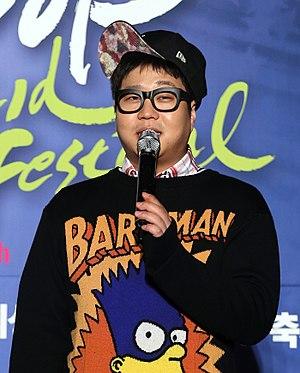
Lee Ho-yang, mieux connu par son nom de scène Shinsadong Tiger est un auteur-compositeur et producteur sud-coréen. Après avoir débuté en 2001 à l'âge de 18 ans, il a enchaîné les petits boulots afin de financer sa carrière musicale. Il est devenu une figure proéminente de l'industrie K-pop et est responsable d'un grand nombre de chansons populaires. En 2010, il a été nommé le "New Generation Producer" lors de la 18ᵉ cérémonie des Korean Culture Entertainment Awards, et il a été nommé comme l'une des figures les plus influentes de l'industrie musicale coréenne en 2011 par OSEN. Lee a récemment fondé son propre label, AB Entertainment, dans lequel il a fait débuter son girl group EXID.